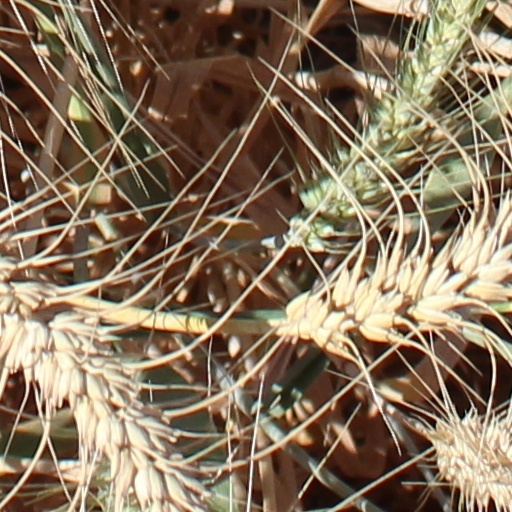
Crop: wheat